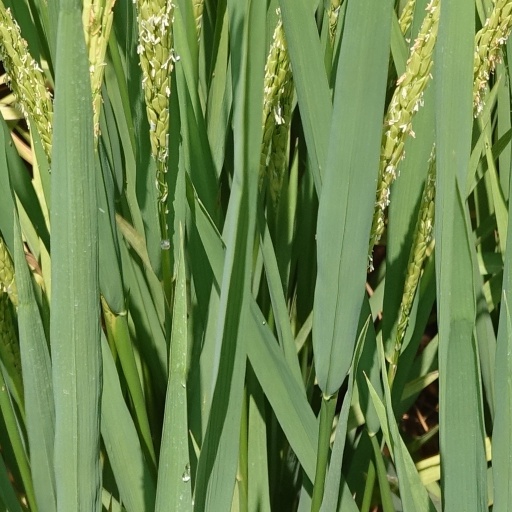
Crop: rice